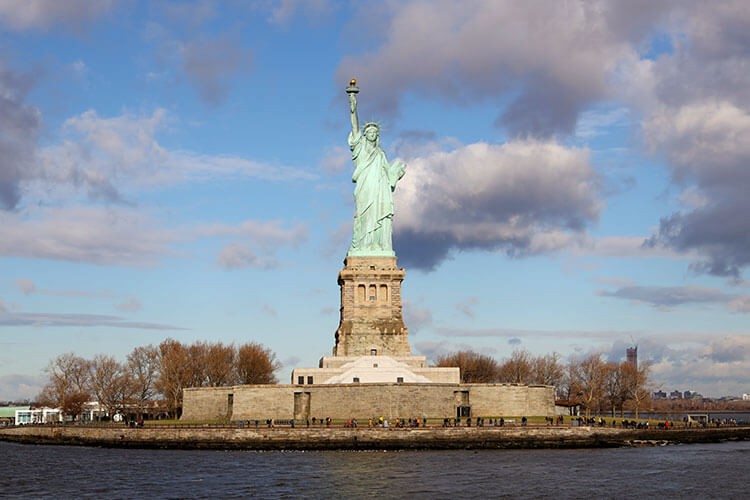
Landmark: Statue of Liberty